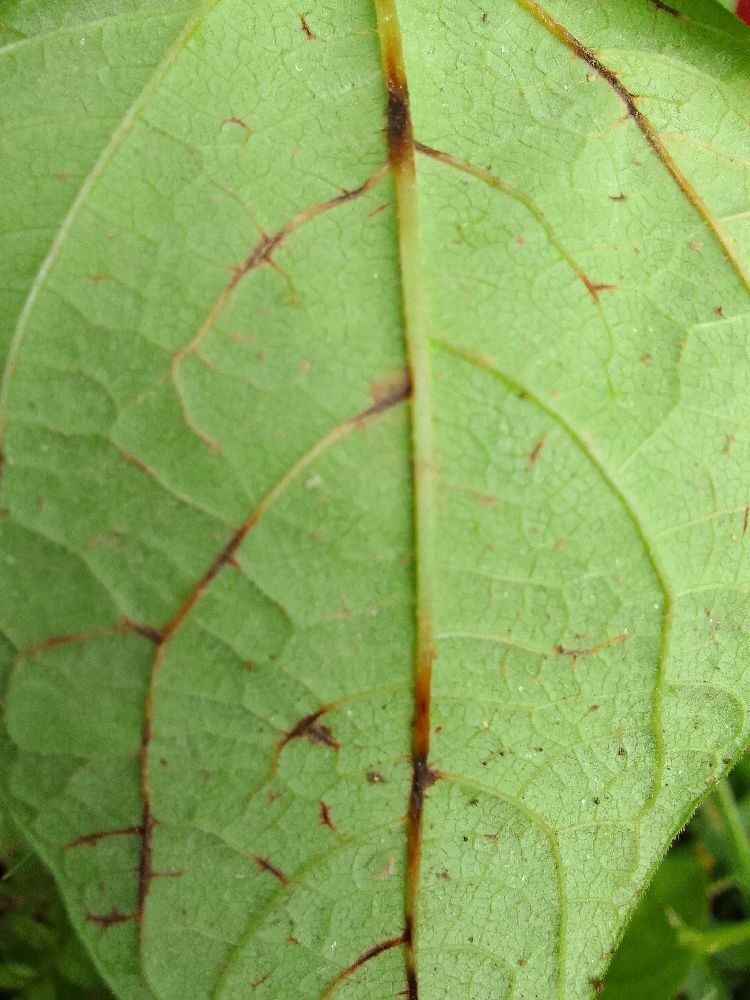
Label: anthracnose